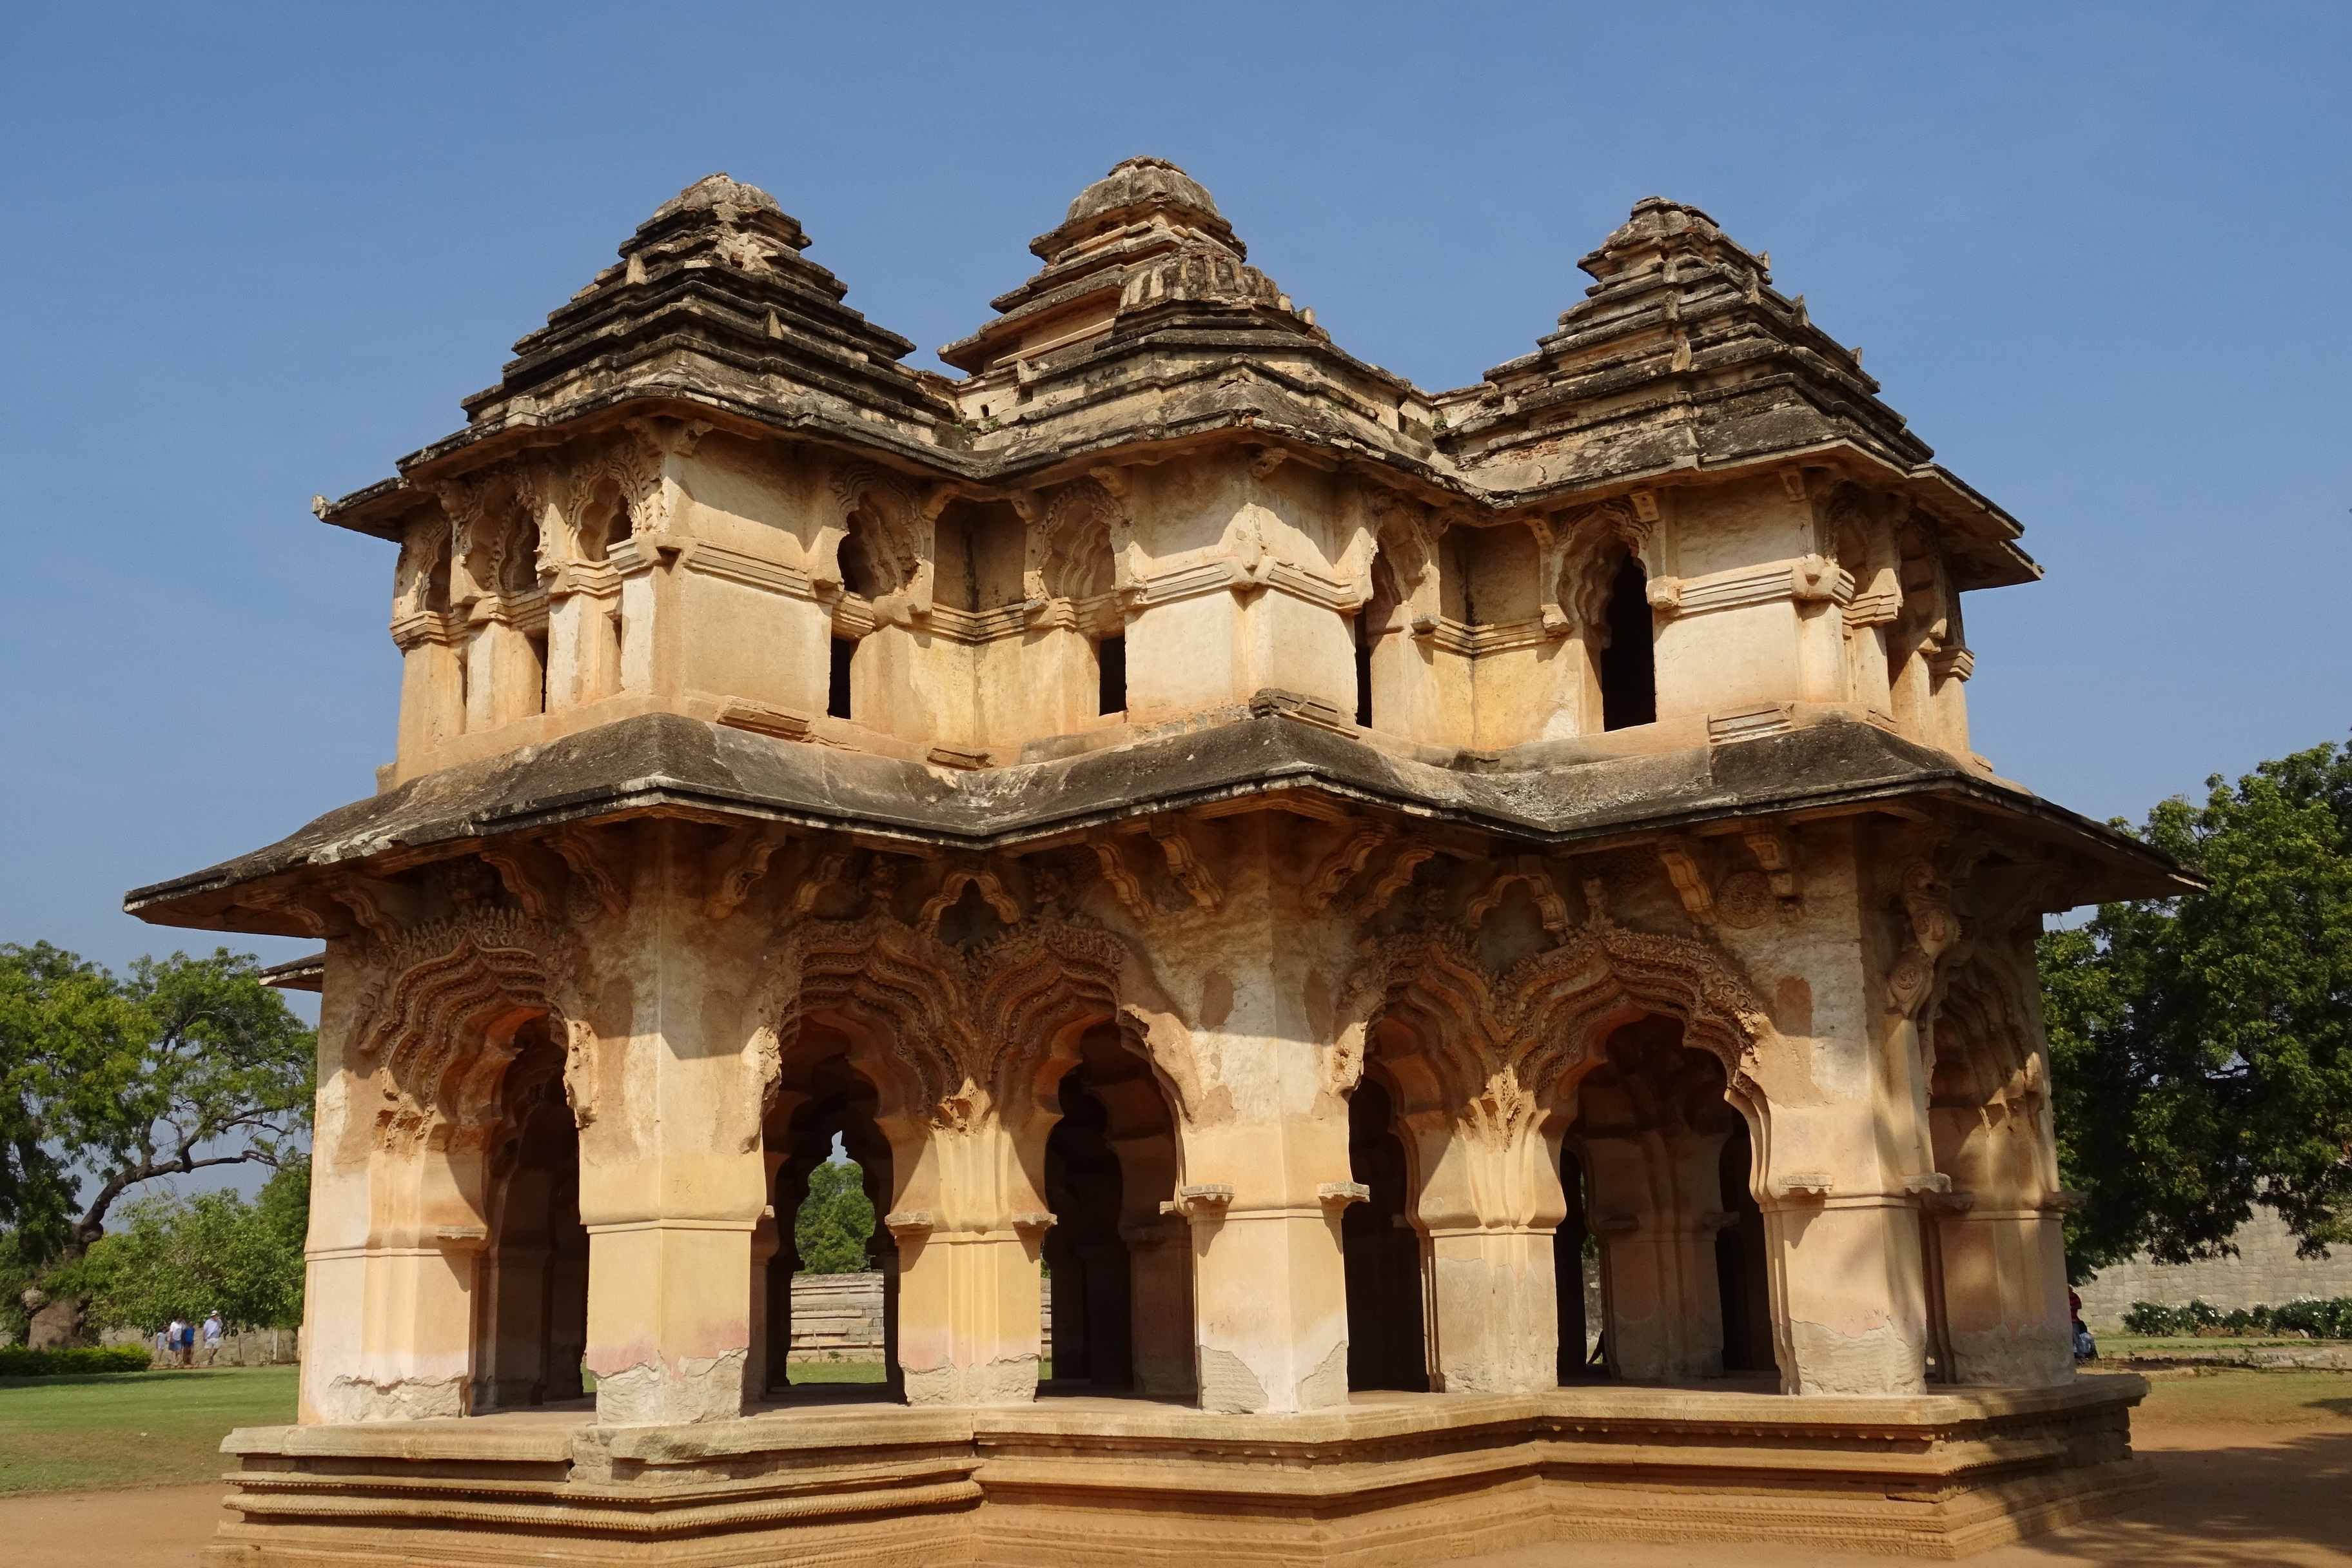
architecture, building, palace, stone, monument, ancient, landmark, facade, place of worship, archaeology, temple, monastery, heritage, unesco, granite, indian, chinese architecture, karnataka, hinduism, unesco world heritage site, hindu temple, hampi, historic site, ancient history, ancient roman architecture, ancient greek temple, lotus mahal, zenana enclosure